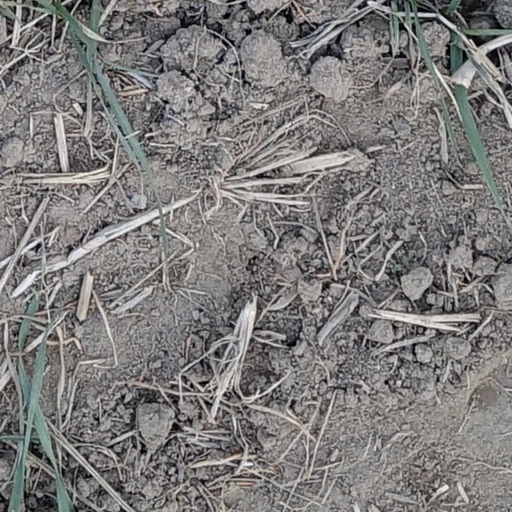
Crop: wheat